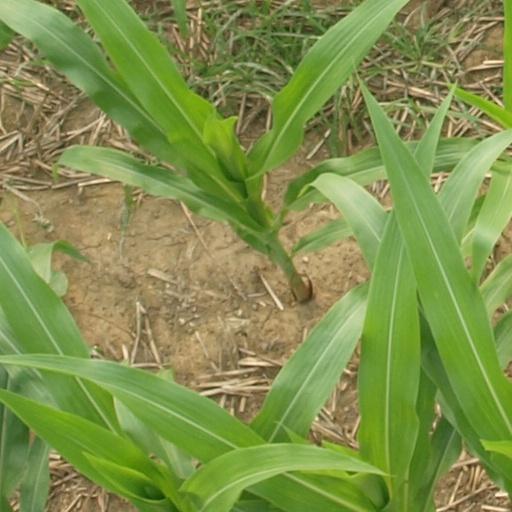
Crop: maize; corn